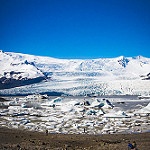
Label: glacier